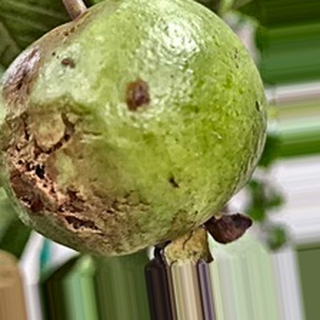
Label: guava_fruit_fly